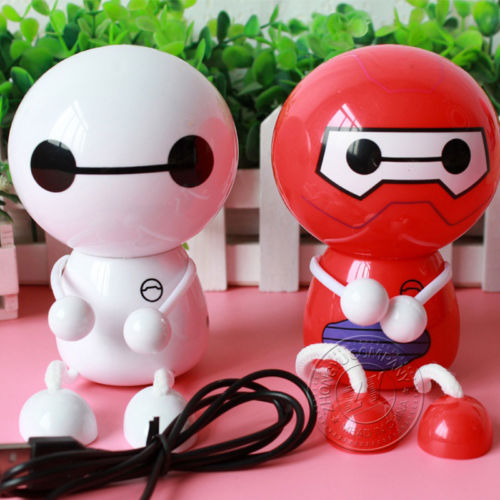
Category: fan